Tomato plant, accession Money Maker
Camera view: vertical (180 deg); turntable rotation: 270 degrees
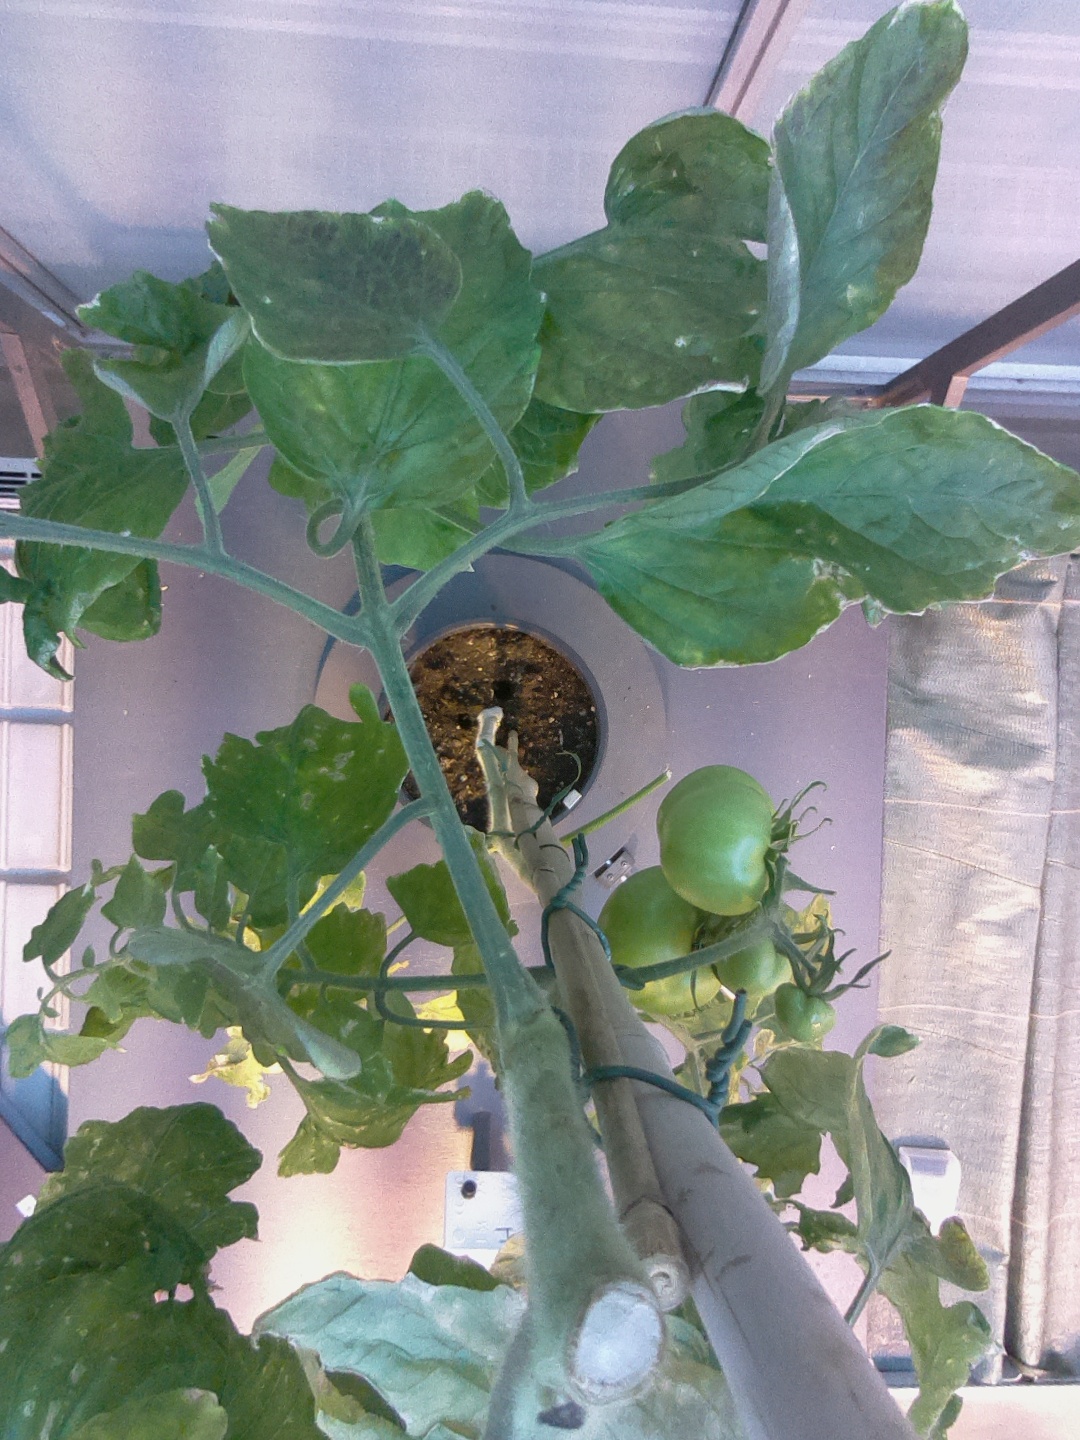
BBCH growth stage 79: 90% -100% of final fruit size